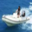
Label: ship